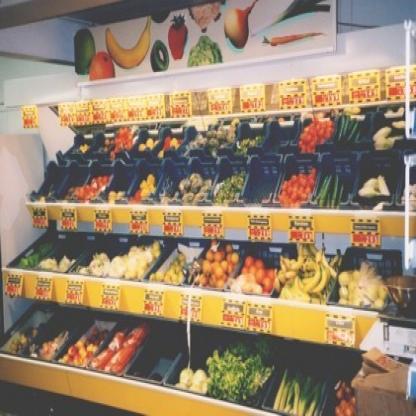
Scene: Indoor